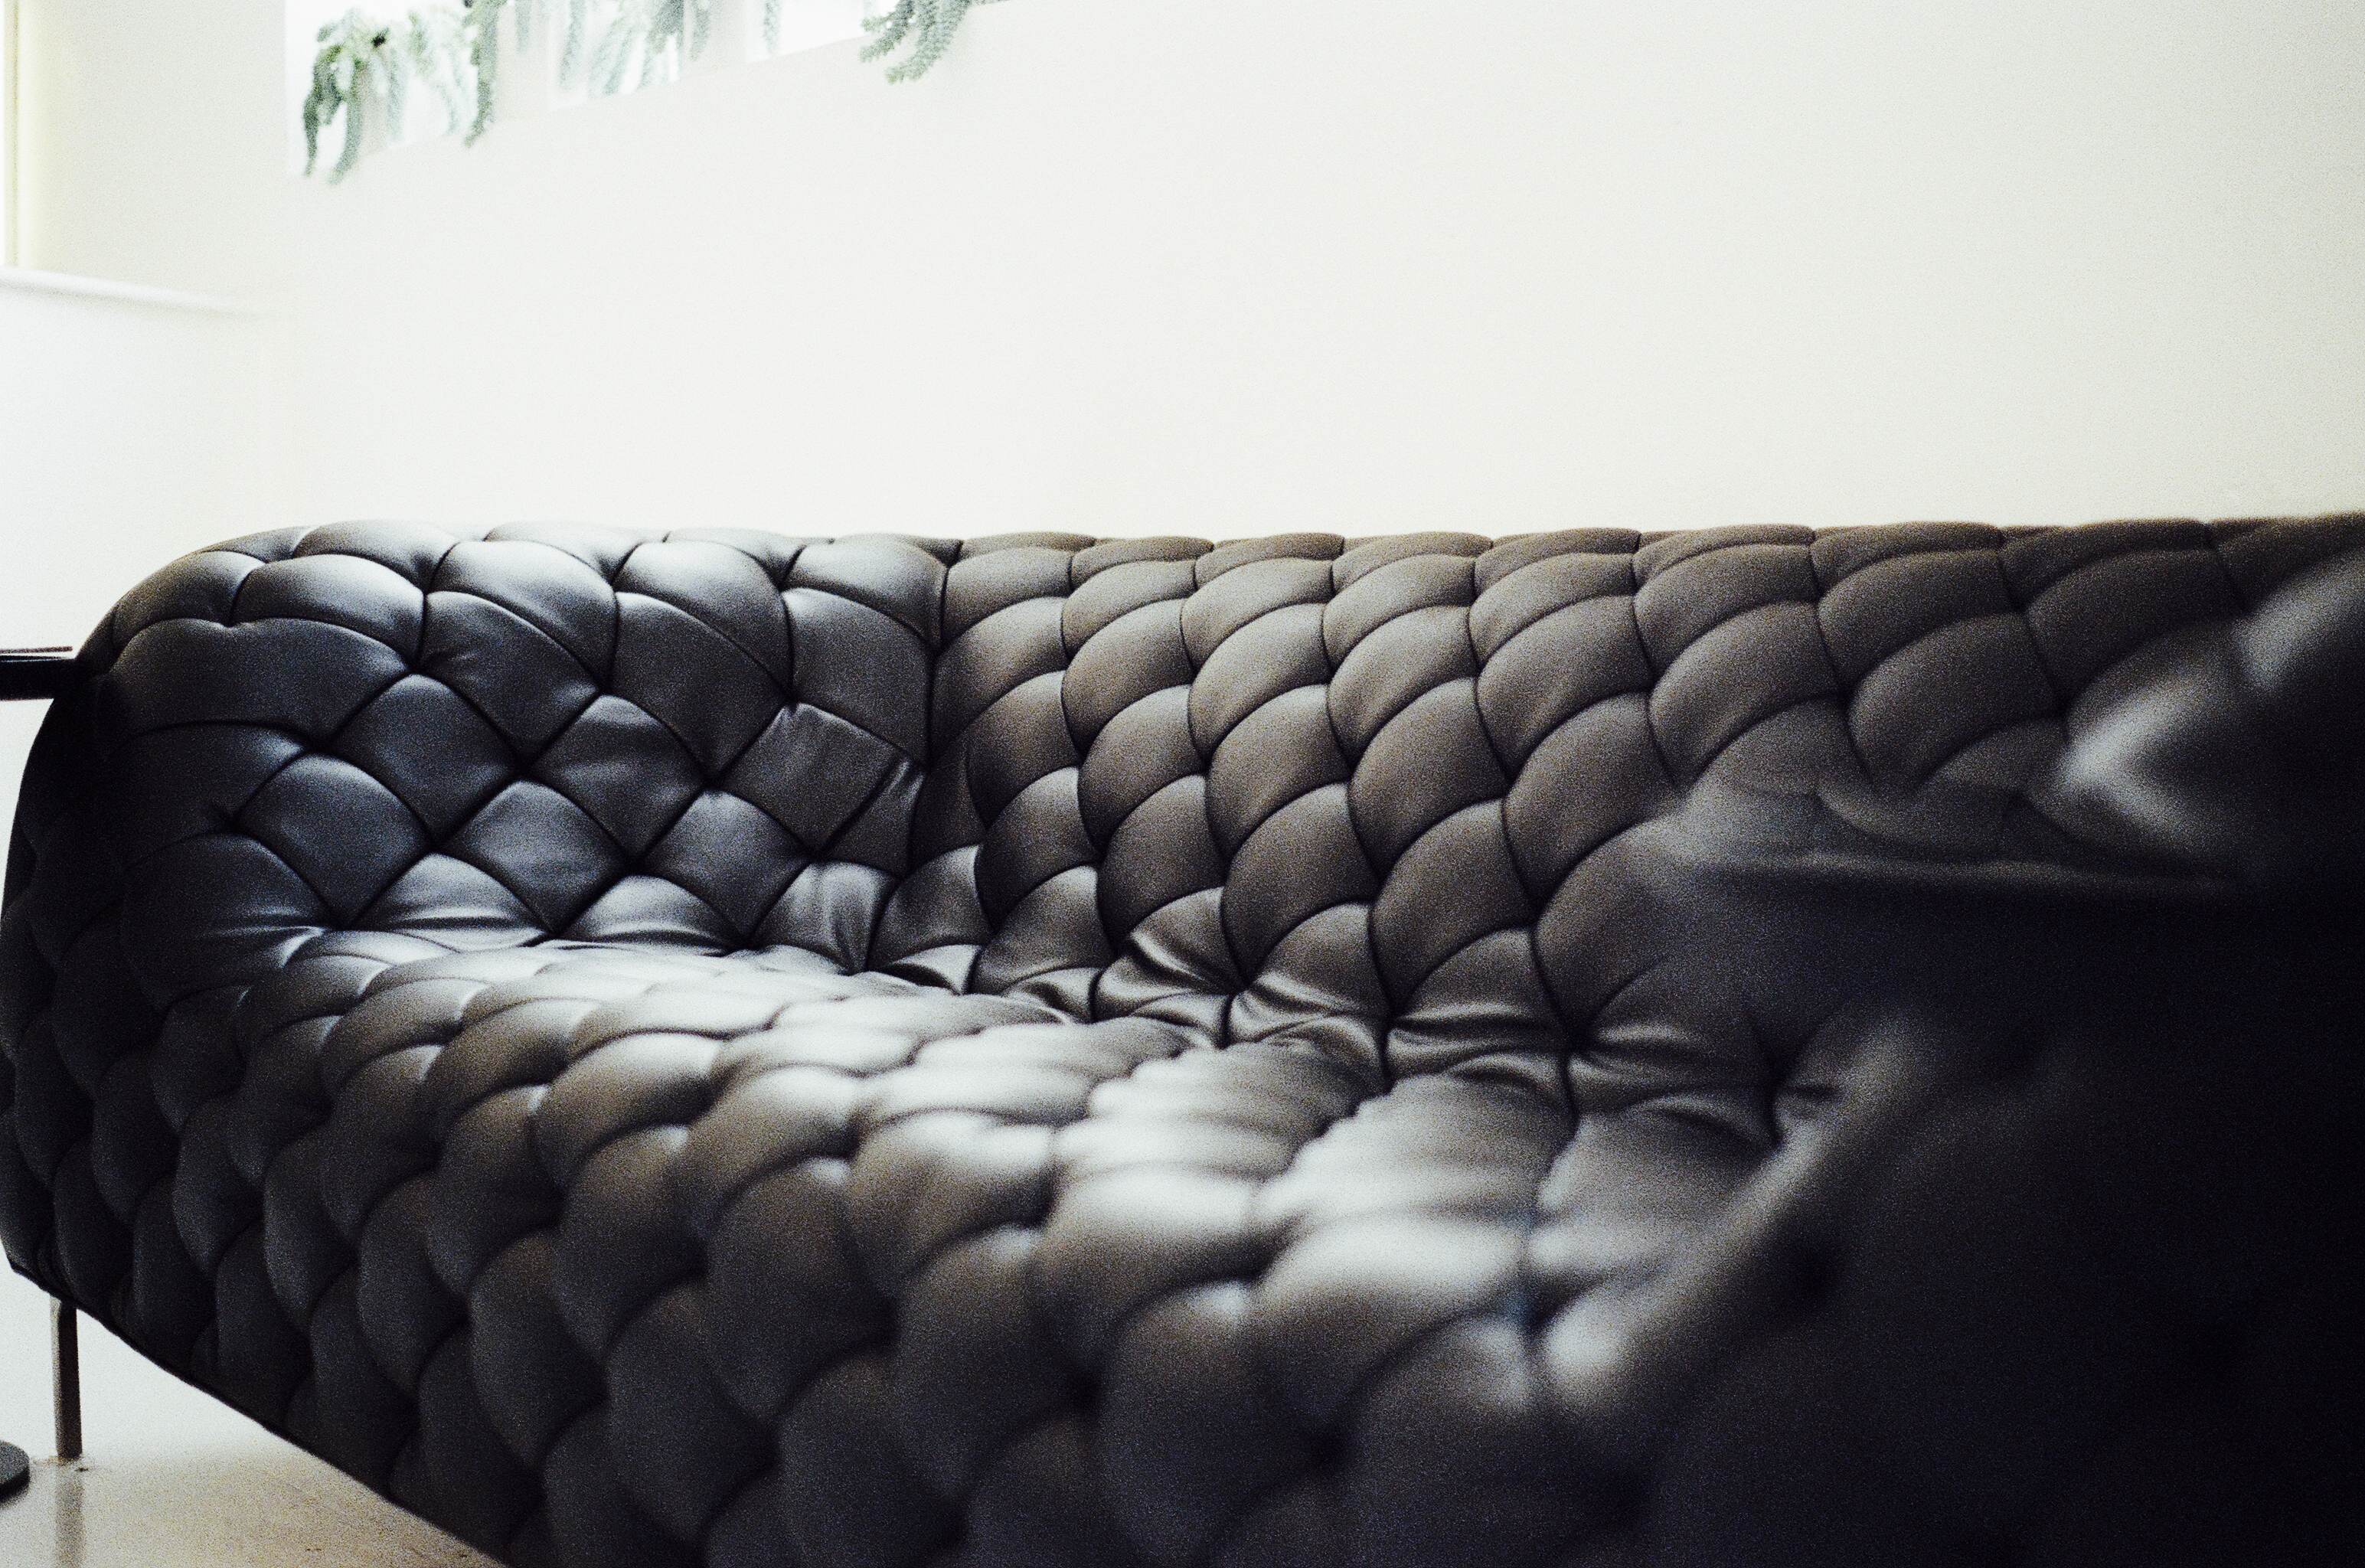
chair, living room, black, furniture, sofa, couch, close up, bed, studio couch